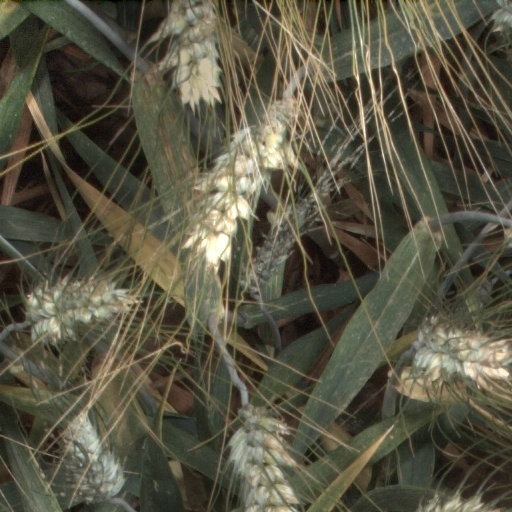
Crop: wheat